Oklahoma State Highway 71

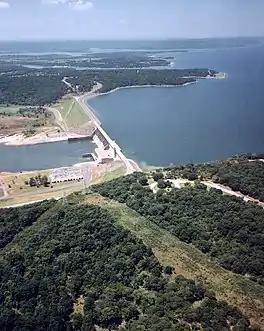
SH-71 runs across the top of the dam impounding Lake Eufaula.

State Highway 71 begins at SH-31 on the west side of Quinton in northeast Pittsburg County. The highway initially follows the Quinton street grid, which takes it in a north-northwest direction. As the grid peters out on the outskirts of town, SH-71 breaks away to the west and then to the northwest to avoid Beaver Mountain, gradually curving around to a northerly heading as it approaches the county line. The route crosses into Haskell County about three miles north of Quinton.